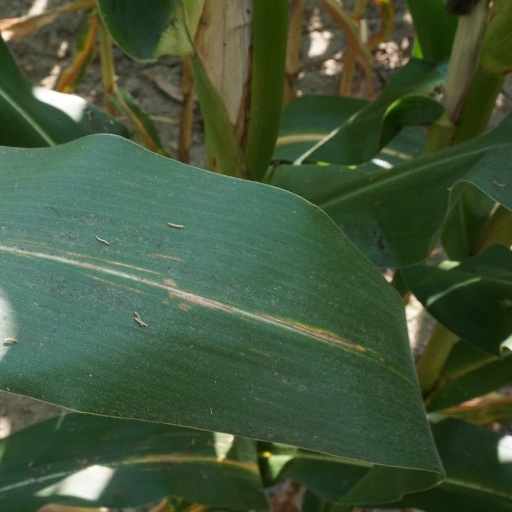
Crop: maize; corn